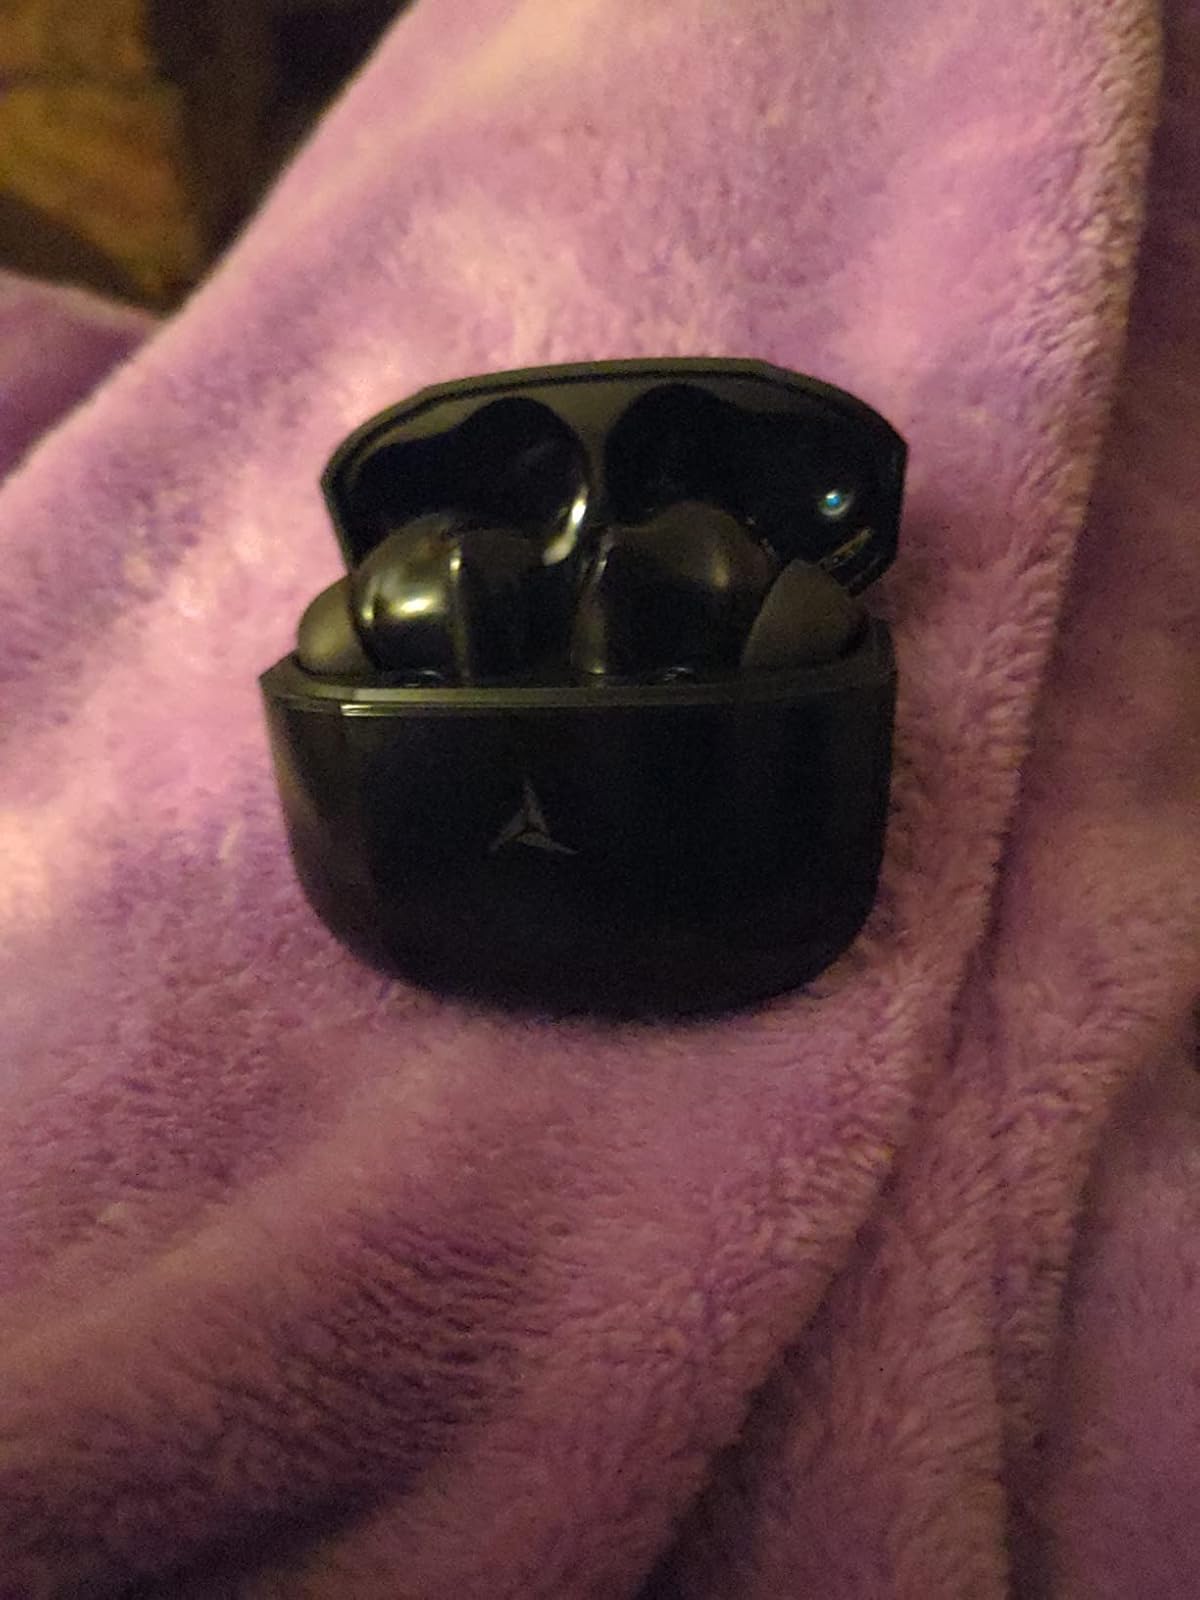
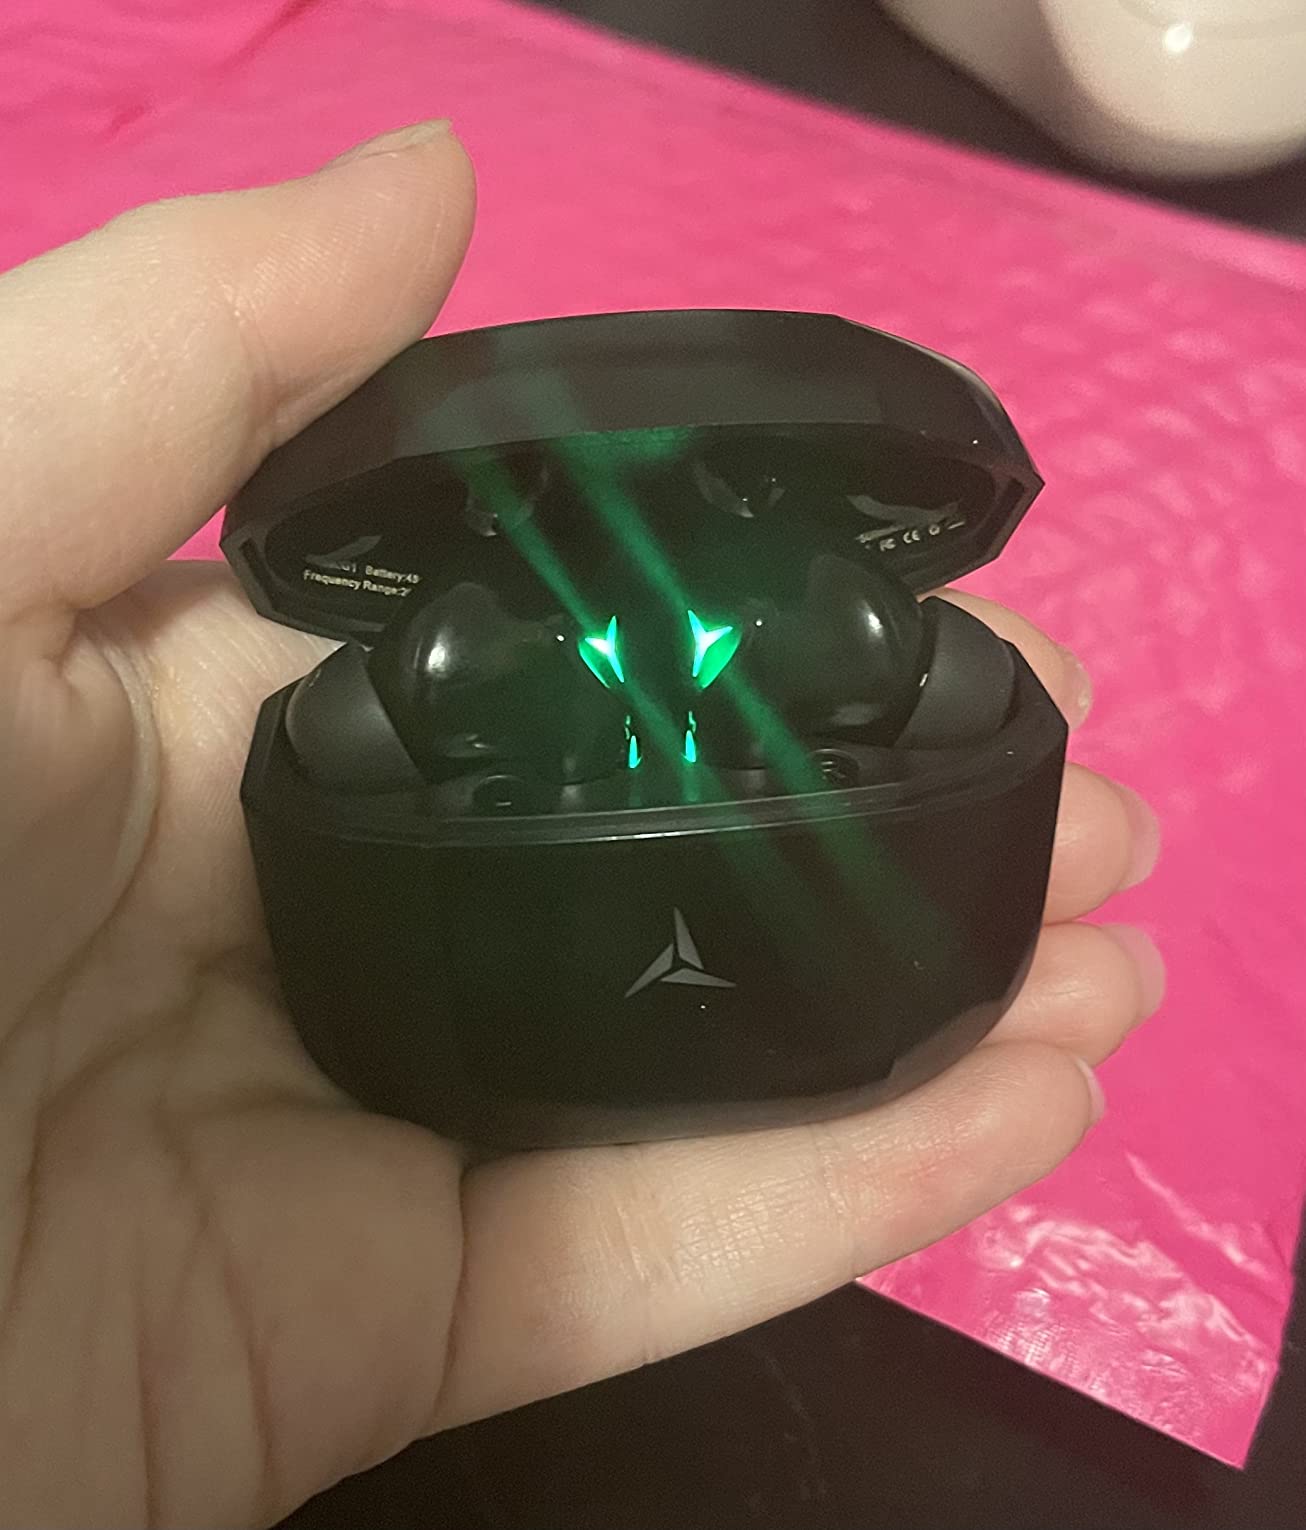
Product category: earbuds
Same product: yes